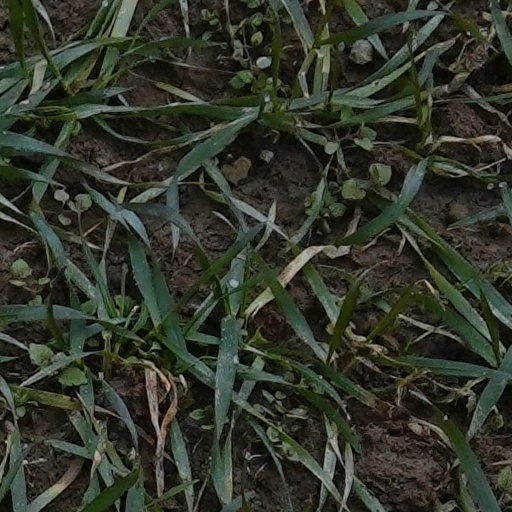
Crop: wheat